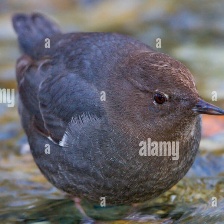
Species: AMERICAN DIPPER
Scientific name: CINCLUS MEXICANUS